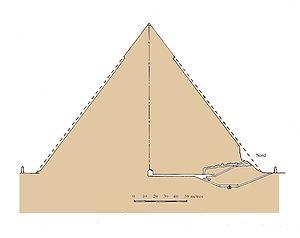
La pyramide de Khéphren est la deuxième pyramide d'Égypte en taille. Dominant un complexe composé de deux temples reliés par une chaussée et d'une pyramide satellite, elle est de type à faces lisses et fut élevée sous la IVᵉ dynastie durant l'Ancien Empire pour le pharaon Khéphren, fils de Khéops. Elle se dresse sur le plateau de Gizeh au sud-ouest de celle de son père. Elle est sans doute la plus facile à reconnaître car son sommet est encore couvert de calcaire. Légèrement plus petite que celle de Khéops, elle paraît pourtant plus haute car érigée sur une proéminence rocheuse avec un angle d'inclinaison supérieur à celui de la Grande pyramide. Le temps a également préservé un temple d'accueil dont la sobriété et la composition subtile des matériaux font un véritable joyau de l'Ancien Empire.